Spain–United States relations

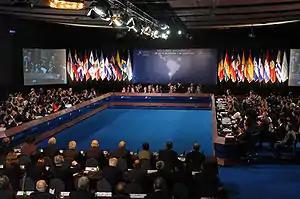
Ibero-American Summit, 2007: Juan Carlos, Zapatero and Chávez are seated on the right.

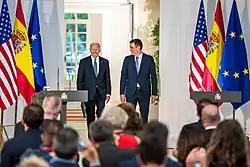
Sánchez and Biden on 28 June 2022 in La Moncloa, after the meeting that launched the updated joint declaration

In 1976, Spain and the United States signed a Treaty of Friendship and Cooperation ("Tratado de Amistad y Cooperación"), coinciding with the new political system in Spain, which became a constitutional monarchy under Juan Carlos I, with Carlos Arias Navarro as prime minister. Juan Carlos had already established friendly ties with the United States. As prince, he had been a guest of Nixon on January 26, 1971.